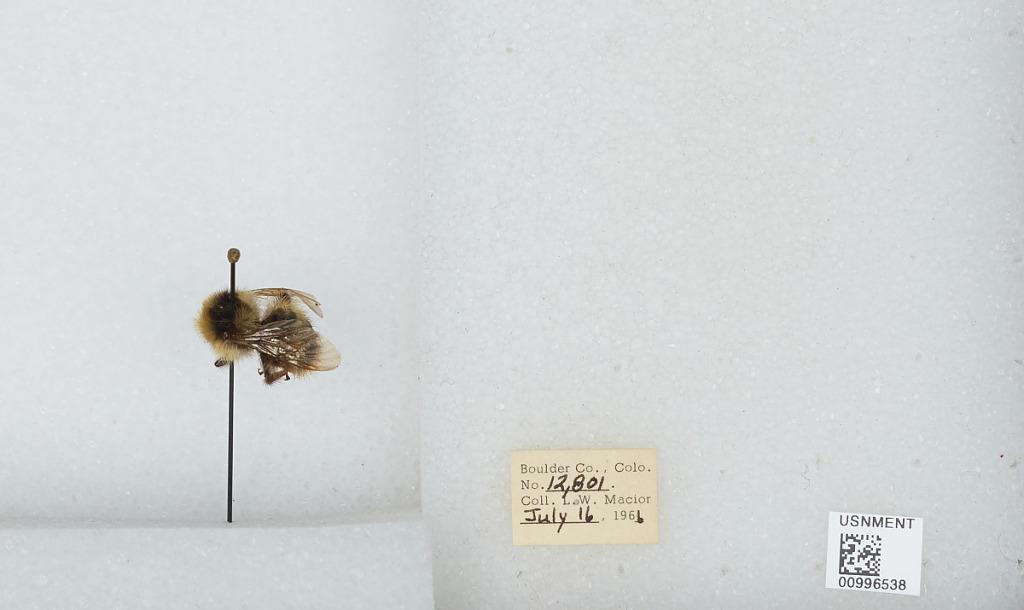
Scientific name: Bombus (Alpinobombus) balteatus Dahlbom
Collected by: L. Macior
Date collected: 1966-7-16
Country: United States
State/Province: Colorado
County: Boulder
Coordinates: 40.0275, -105.252